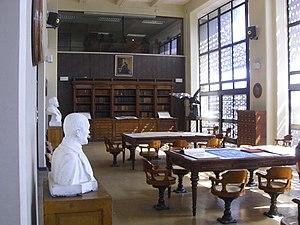
L'Instituto Nacional General José Miguel Carrera, ou simplement abrégé en Instituto Nacional, fondé le 10 août 1813 par le patriote chilien José Miguel Carrera, est l'un des établissements scolaires les plus prestigieux du Chili et le lycée le plus ancien. Sa devise est Labor omnia vincit. Cette école d'État est réservée aux garçons du primaire et du secondaire ; elle se trouve à Santiago du Chili, près du campus principal de l'université du Chili.